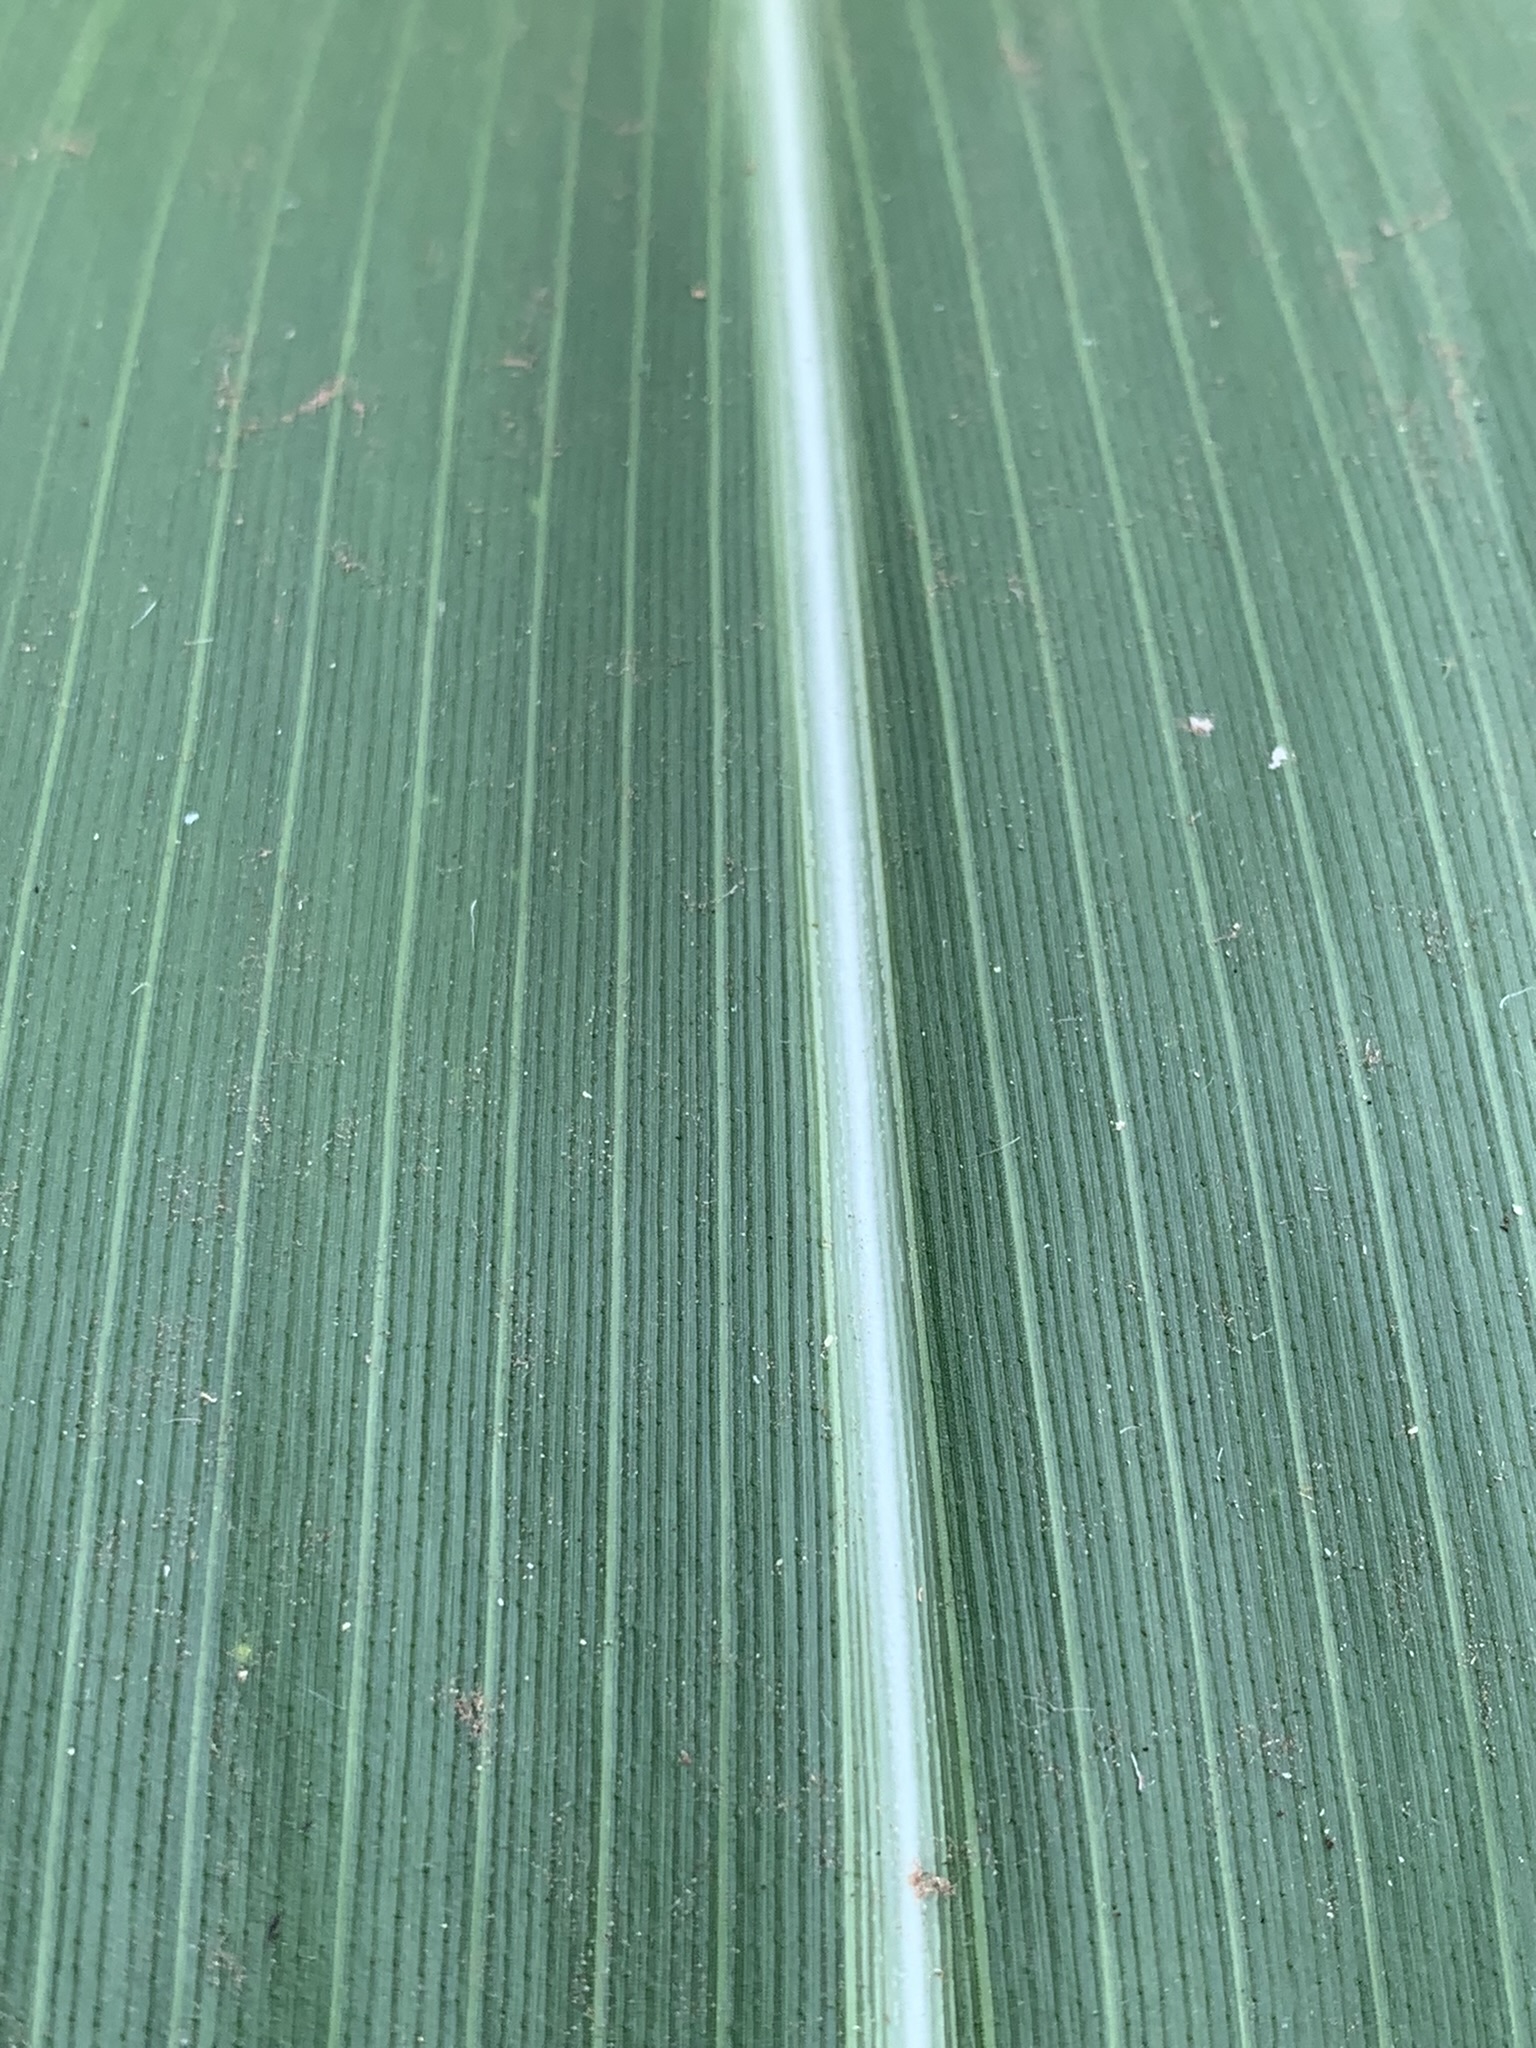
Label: Healthy